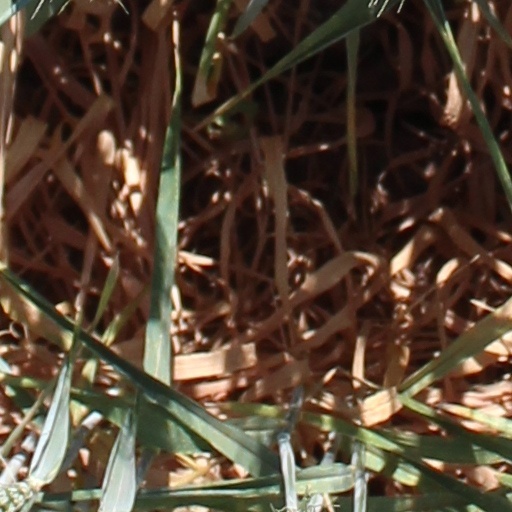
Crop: wheat